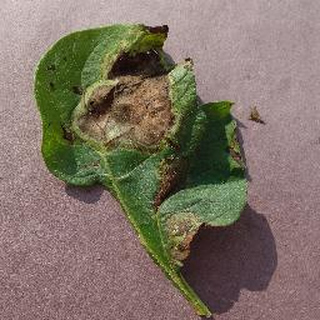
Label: potato_late_blight